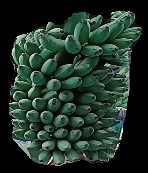
Variety: elakki-bale
Grade: grade1